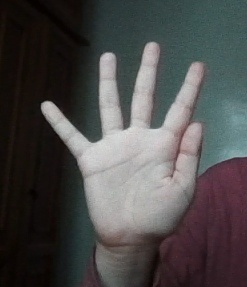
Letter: sheen